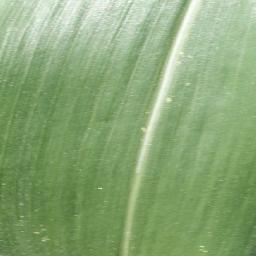
Label: Corn_(Maize)___Healthy